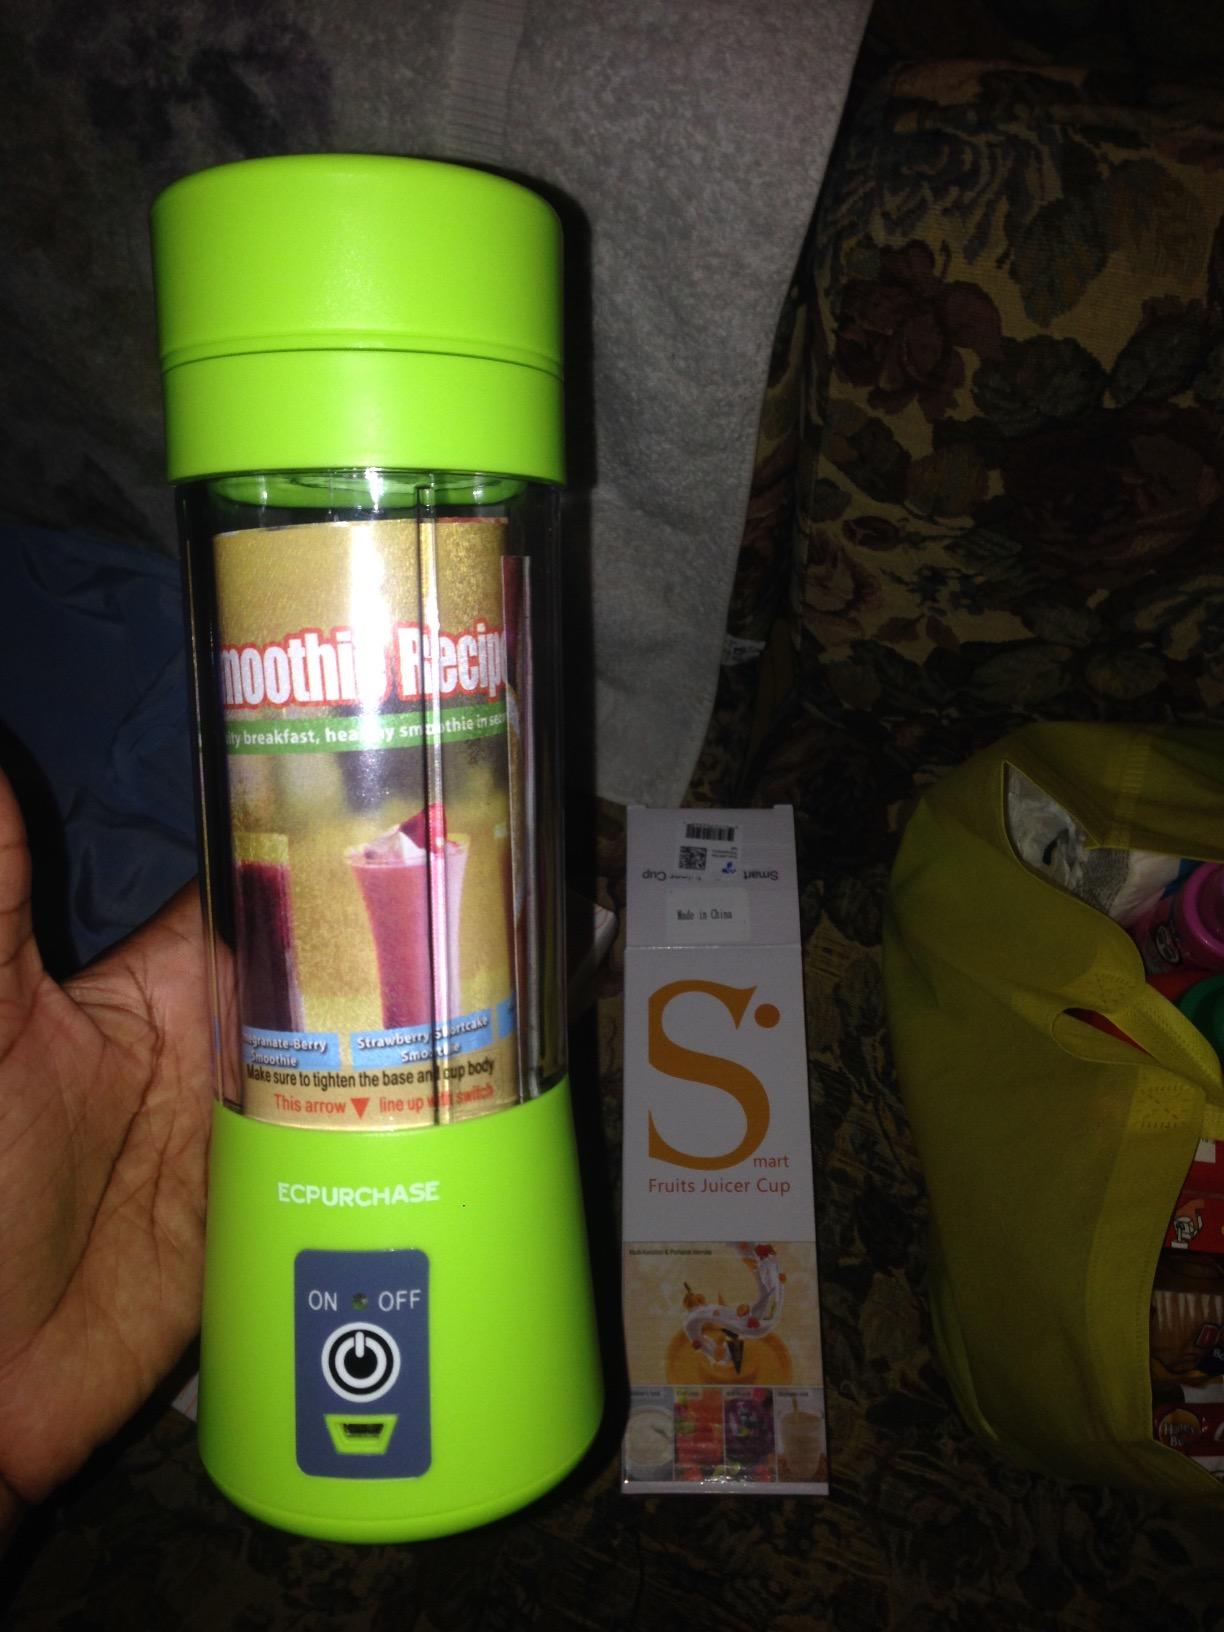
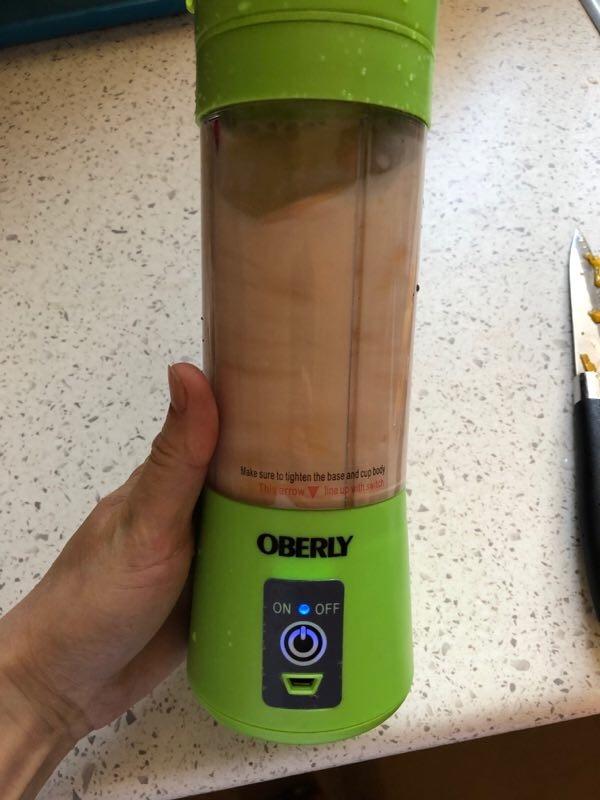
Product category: items_blender
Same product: no